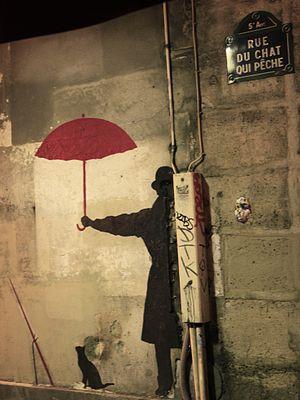
Némo est un peintre pochoiriste français.
La rue du Chat-qui-Pêche est une voie située dans le quartier de la Sorbonne du 5ᵉ arrondissement de Paris.